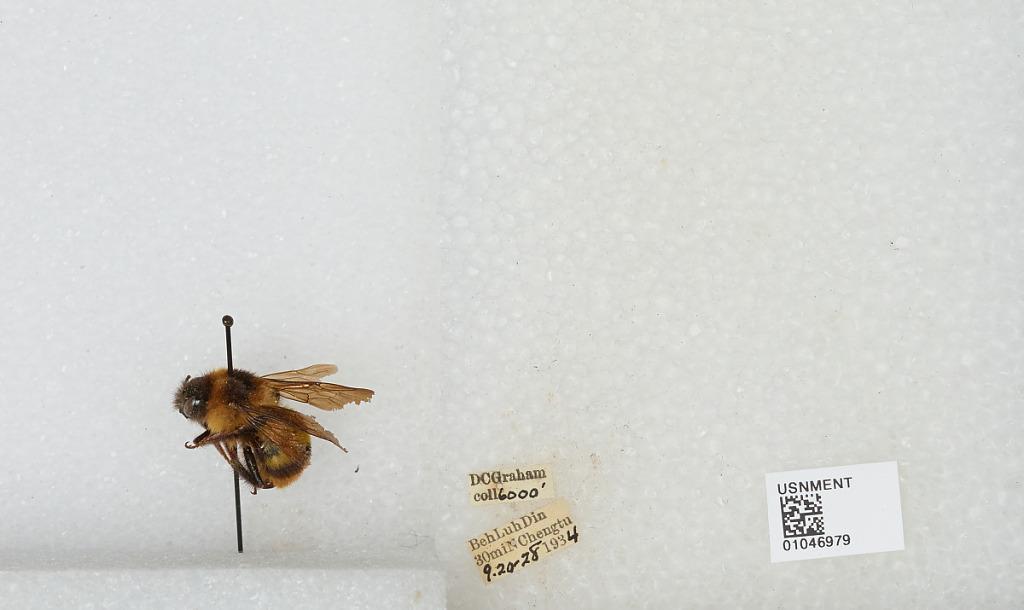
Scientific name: Bombus sp.
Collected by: D. Graham
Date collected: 1934-9-20
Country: China
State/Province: Sichuan
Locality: Beh Luh Din 30 mi N Chengdu